Luton Hoo

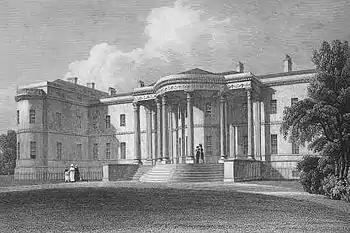
1829 engraving of Luton Hoo, as designed by Robert Adam. Two major sets of alterations were made after the image was published.

The present house was built by the 3rd Earl of Bute to the designs of the neoclassical architect Robert Adam. Work commenced in 1767. The original plan had been for a grand and magnificent new house, but the plan was never fully executed and much of the work was a remodelling of the older house. Building work was interrupted by a fire in 1771 but by 1774 the house, though incomplete, was inhabited. Dr. Samuel Johnson, who visited the house in 1781, remarked: "This is one of the places I do not regret coming to see... in the house magnificence is not sacrificed to convenience, nor convenience to magnificence".